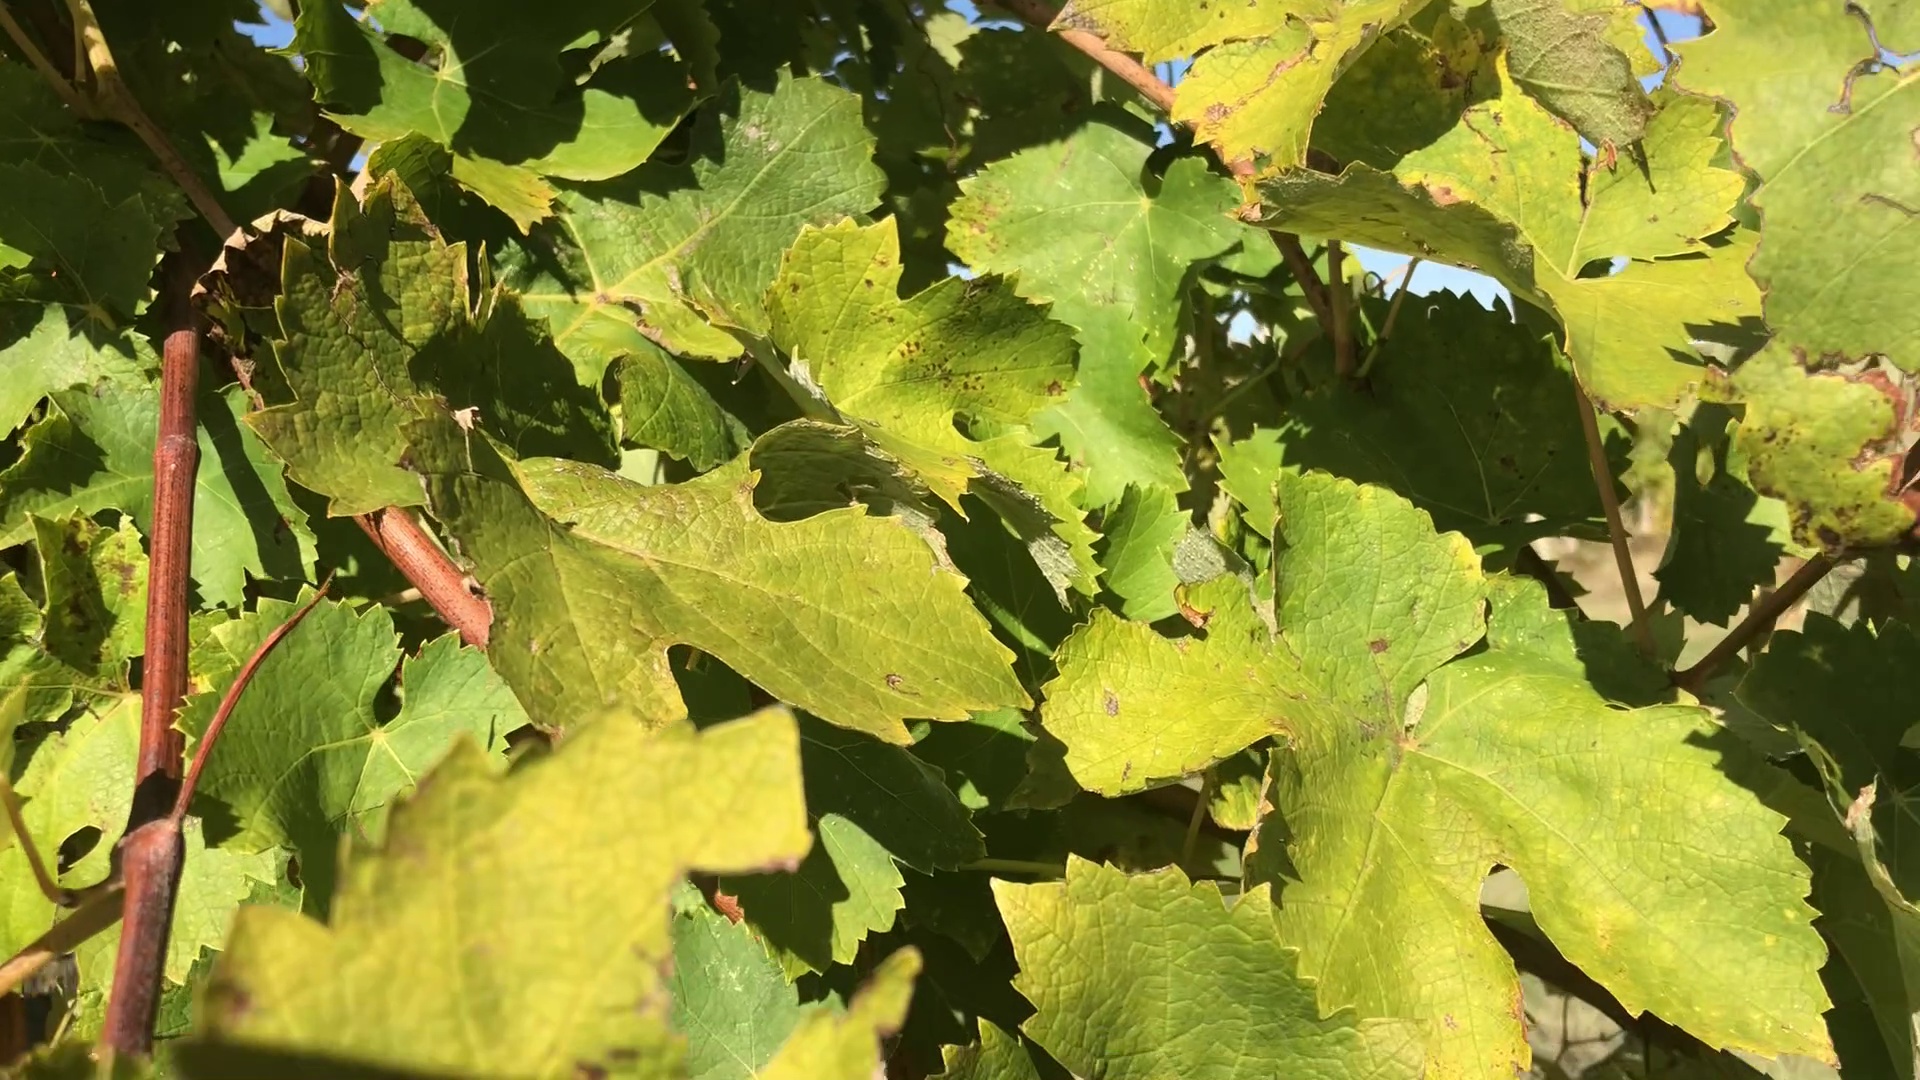
Label: healthy